Riri Riza

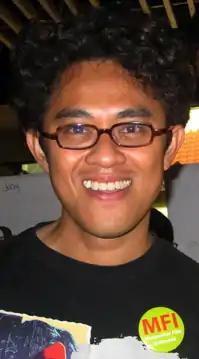
Portrait of Riri Riza

Mohammad Rivai "Riri" Riza (born October 2, 1970) is an Indonesian filmmaker. He is notable for his directorial work on "Petualangan Sherina" ("Sherina's Adventure"; 2000), "Gie" (2005), "Laskar Pelangi" ("The Rainbow Troop"; 2008), and "Ada Apa Dengan Cinta? 2" ("What's Up with Love? 2"; 2016). He is also known for his creative partnership with Indonesian producer Mira Lesmana, with whom he manages the film production company, Miles Films.